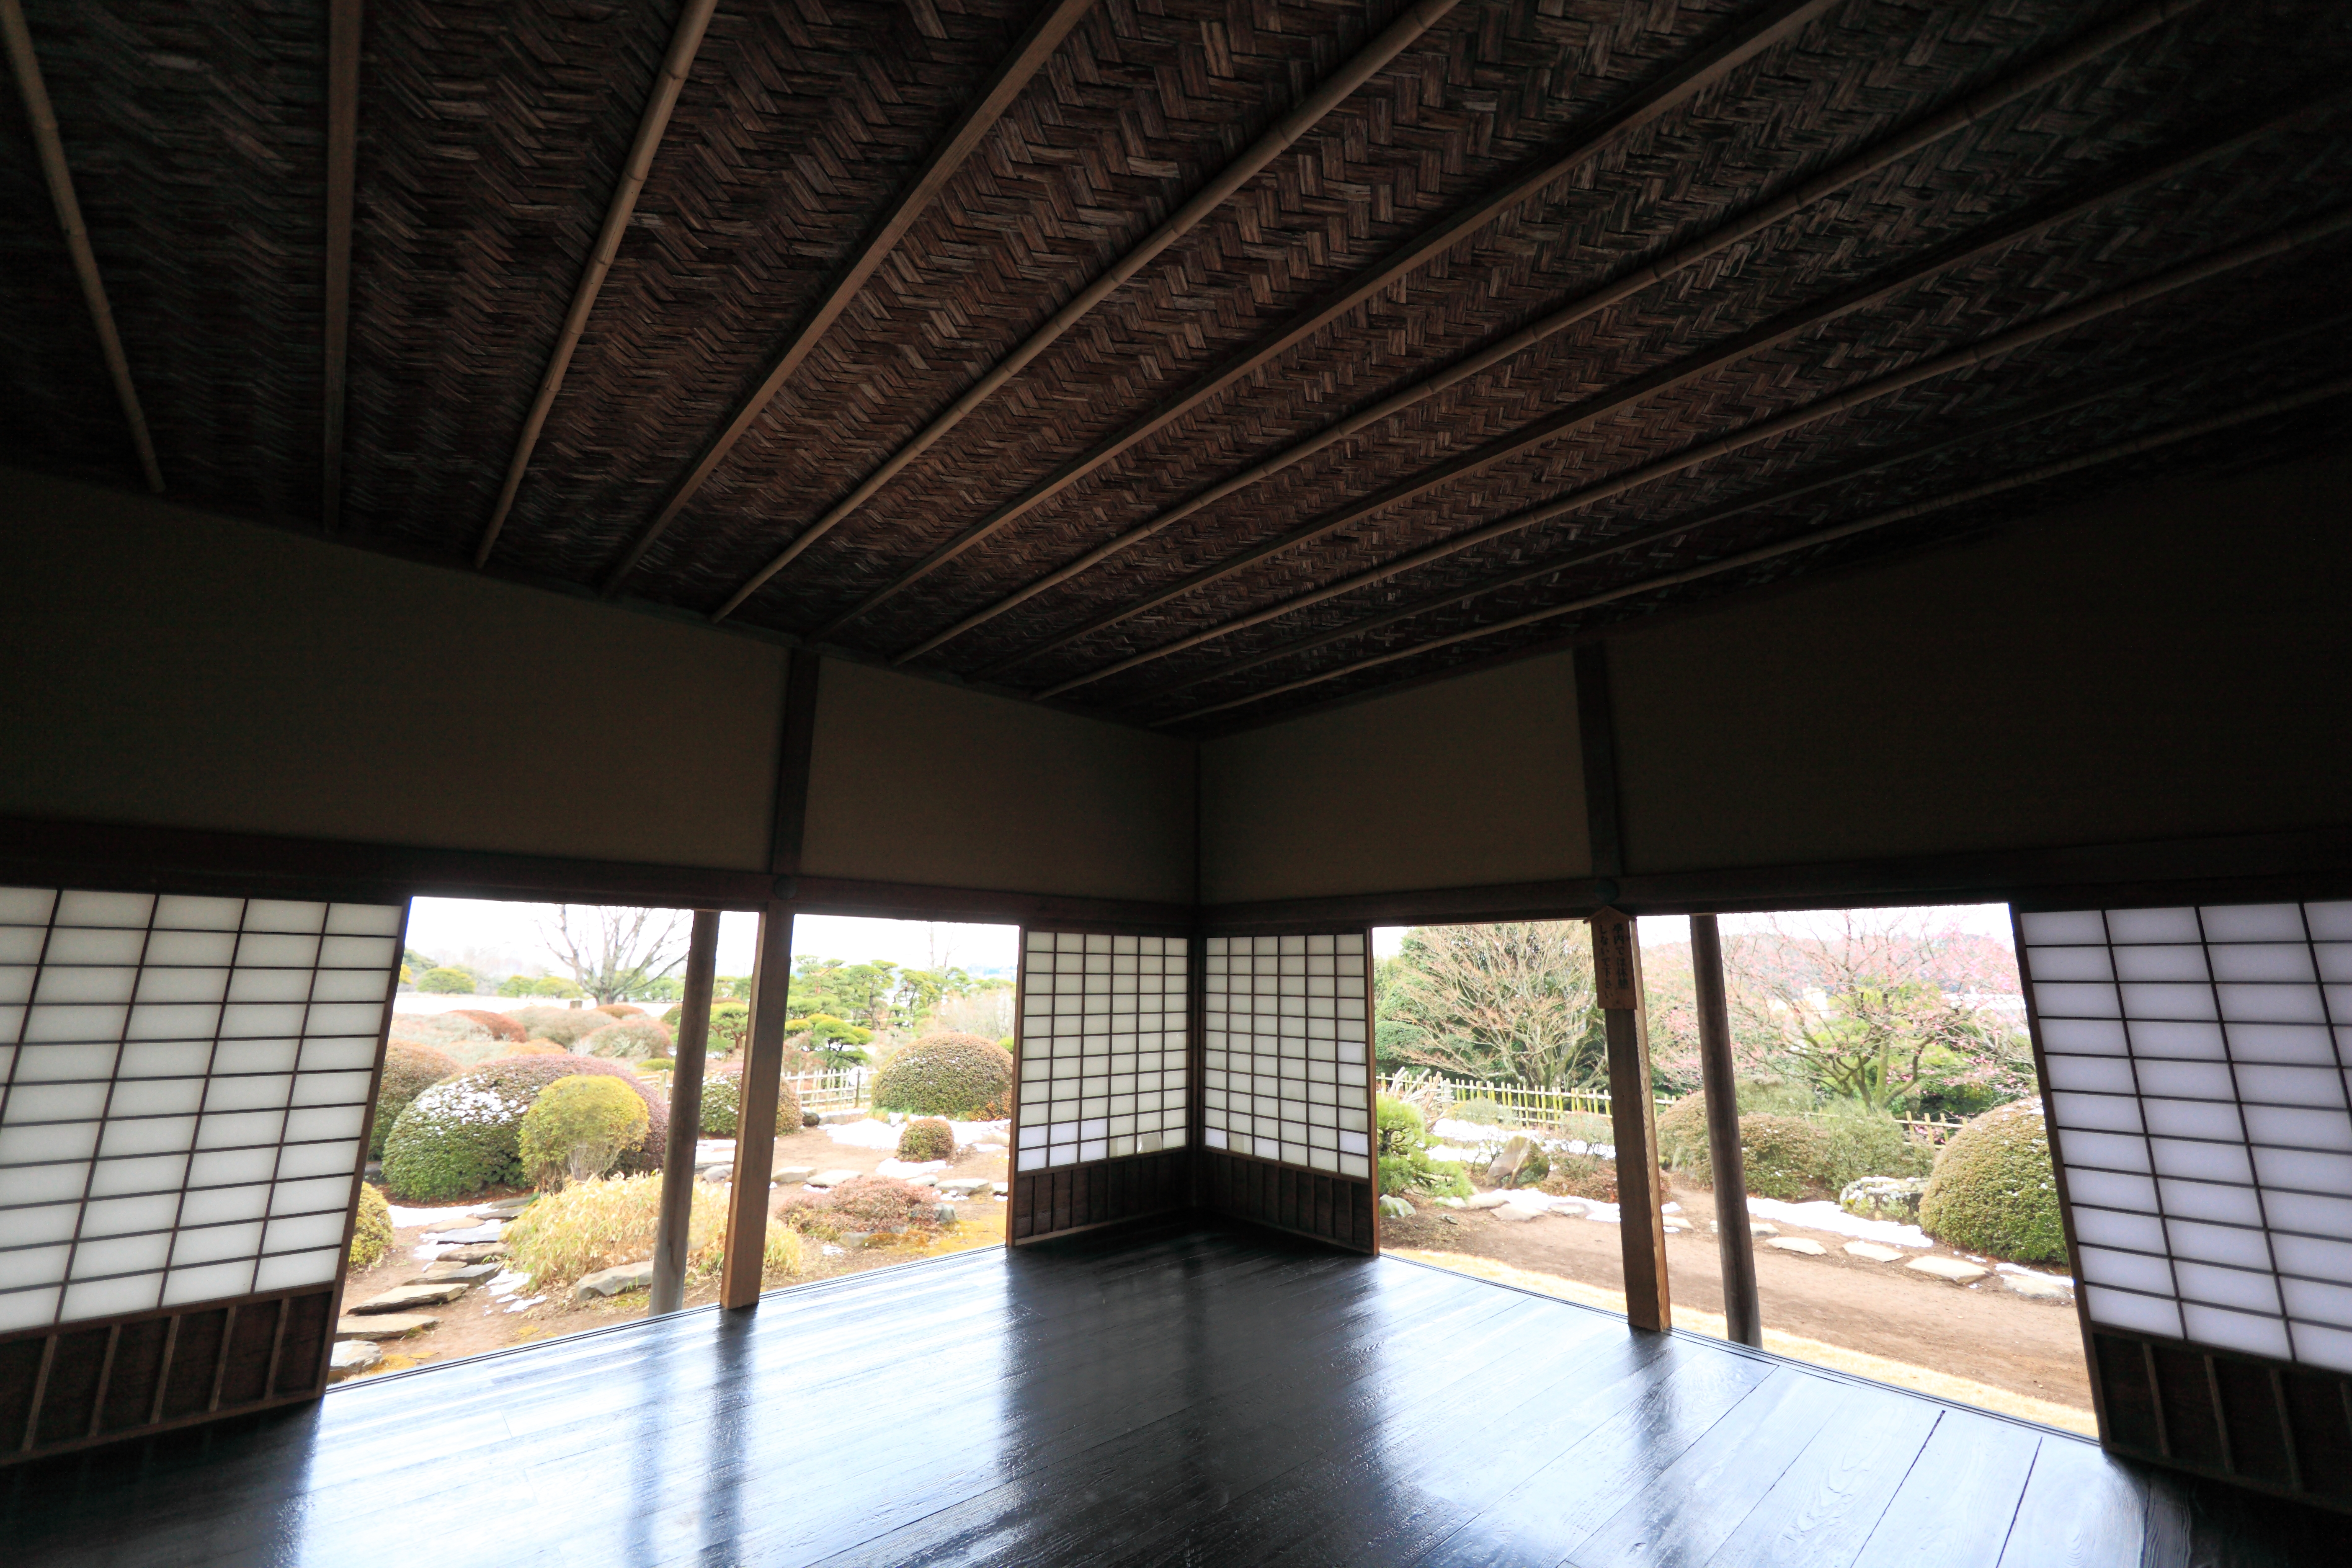
architecture, house, interior, old, home, ceiling, high, ancient, facade, residence, property, professional, room, interior design, design, japanese, 5d, style, hires, estate, markii, traditional, hi, res, resolution, kairakuen, ibarakiken, mitoshi, real estate, daylighting, window covering